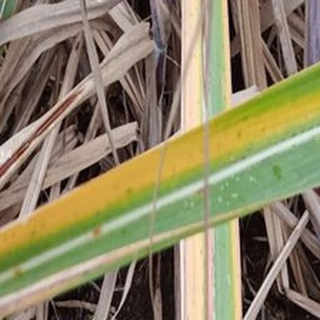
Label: sugarcane_yellow_leaf_disease